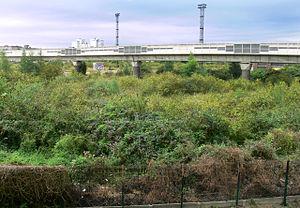
Friche industrielle Saint-Sauveur (ancienne gare ferroviaire marchande), à Lille, dans le Nord-Pas-de-Calais (en 2009), en cours de recolonisation naturelle par la flore spontanée. On y trouve des espèces locales pionnières bouleaux, saules.. et introduites (buddleias). Ce site est relié à l'extérieur de la ville par l'ancien couloir ferroviaire qui passe sous la grande voie routière (d'où la photo est prise). Ce couloir peut donc jouer un important rôle de corridor biologique dans le cadre de la ""Saint-Sauveur""
Le renouvellement urbain est, en urbanisme, une forme d'évolution de la ville qui désigne l'action de reconstruction de la ville sur elle-même et de recyclage de ses ressources bâties et foncières. Celle-ci vise en particulier à traiter les problèmes sociaux, économiques, urbanistiques, architecturaux de certains quartiers anciens ou dégradés, ainsi qu’à susciter de nouvelles évolutions de développement notamment économiques, et à développer les solidarités à l'échelle de l'agglomération.
Le Tiers paysage est un concept créé par le paysagiste français Gilles Clément, afin de désigner l'ensemble des espaces qui, négligés ou inexploités par l'homme, présentent davantage de richesses naturelles sur le plan de la biodiversité que les espaces sylvicoles et agricoles.
L'expression « biodiversité ordinaire » désigne, en écologie, l'ensemble des espèces abondantes dans un écosystème donné. Face au constat d'une régression de la diversité animale, floristique, fongique et génétique parmi des espèces autrefois très communes, de nombreux auteurs invitent à accorder une attention plus soutenue à la nature ordinaire et à la protéger dans des espaces tels que les villes, les zones humides.
Le métro de Lille Métropole est un système de transport en commun en site propre desservant Lille et son agglomération, dans le département français du Nord. Il a la particularité d'être le premier métro au monde à utiliser la technologie du véhicule automatique léger, cette technologie étant créée au début des années 1970 au sein de l'Université des sciences et technologies de Lille grâce notamment aux travaux du professeur Robert Gabillard. Le système VAL est ensuite exploité par un consortium mené par Matra qui se charge également des travaux avec le soutien de la communauté urbaine de Lille, alors dirigée par Arthur Notebart. Le métro est finalement inauguré le 25 avril 1983 par le président de la République François Mitterrand.
La gare de Lille-Saint-Sauveur, ou simplement « gare Saint-Sauveur », est une ancienne gare ferroviaire française située à Lille dans le quartier du même nom, au sein du département du Nord, en région Hauts-de-France.